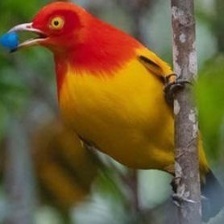
Species: FLAME BOWERBIRD
Scientific name: SERICULUS ARDENS